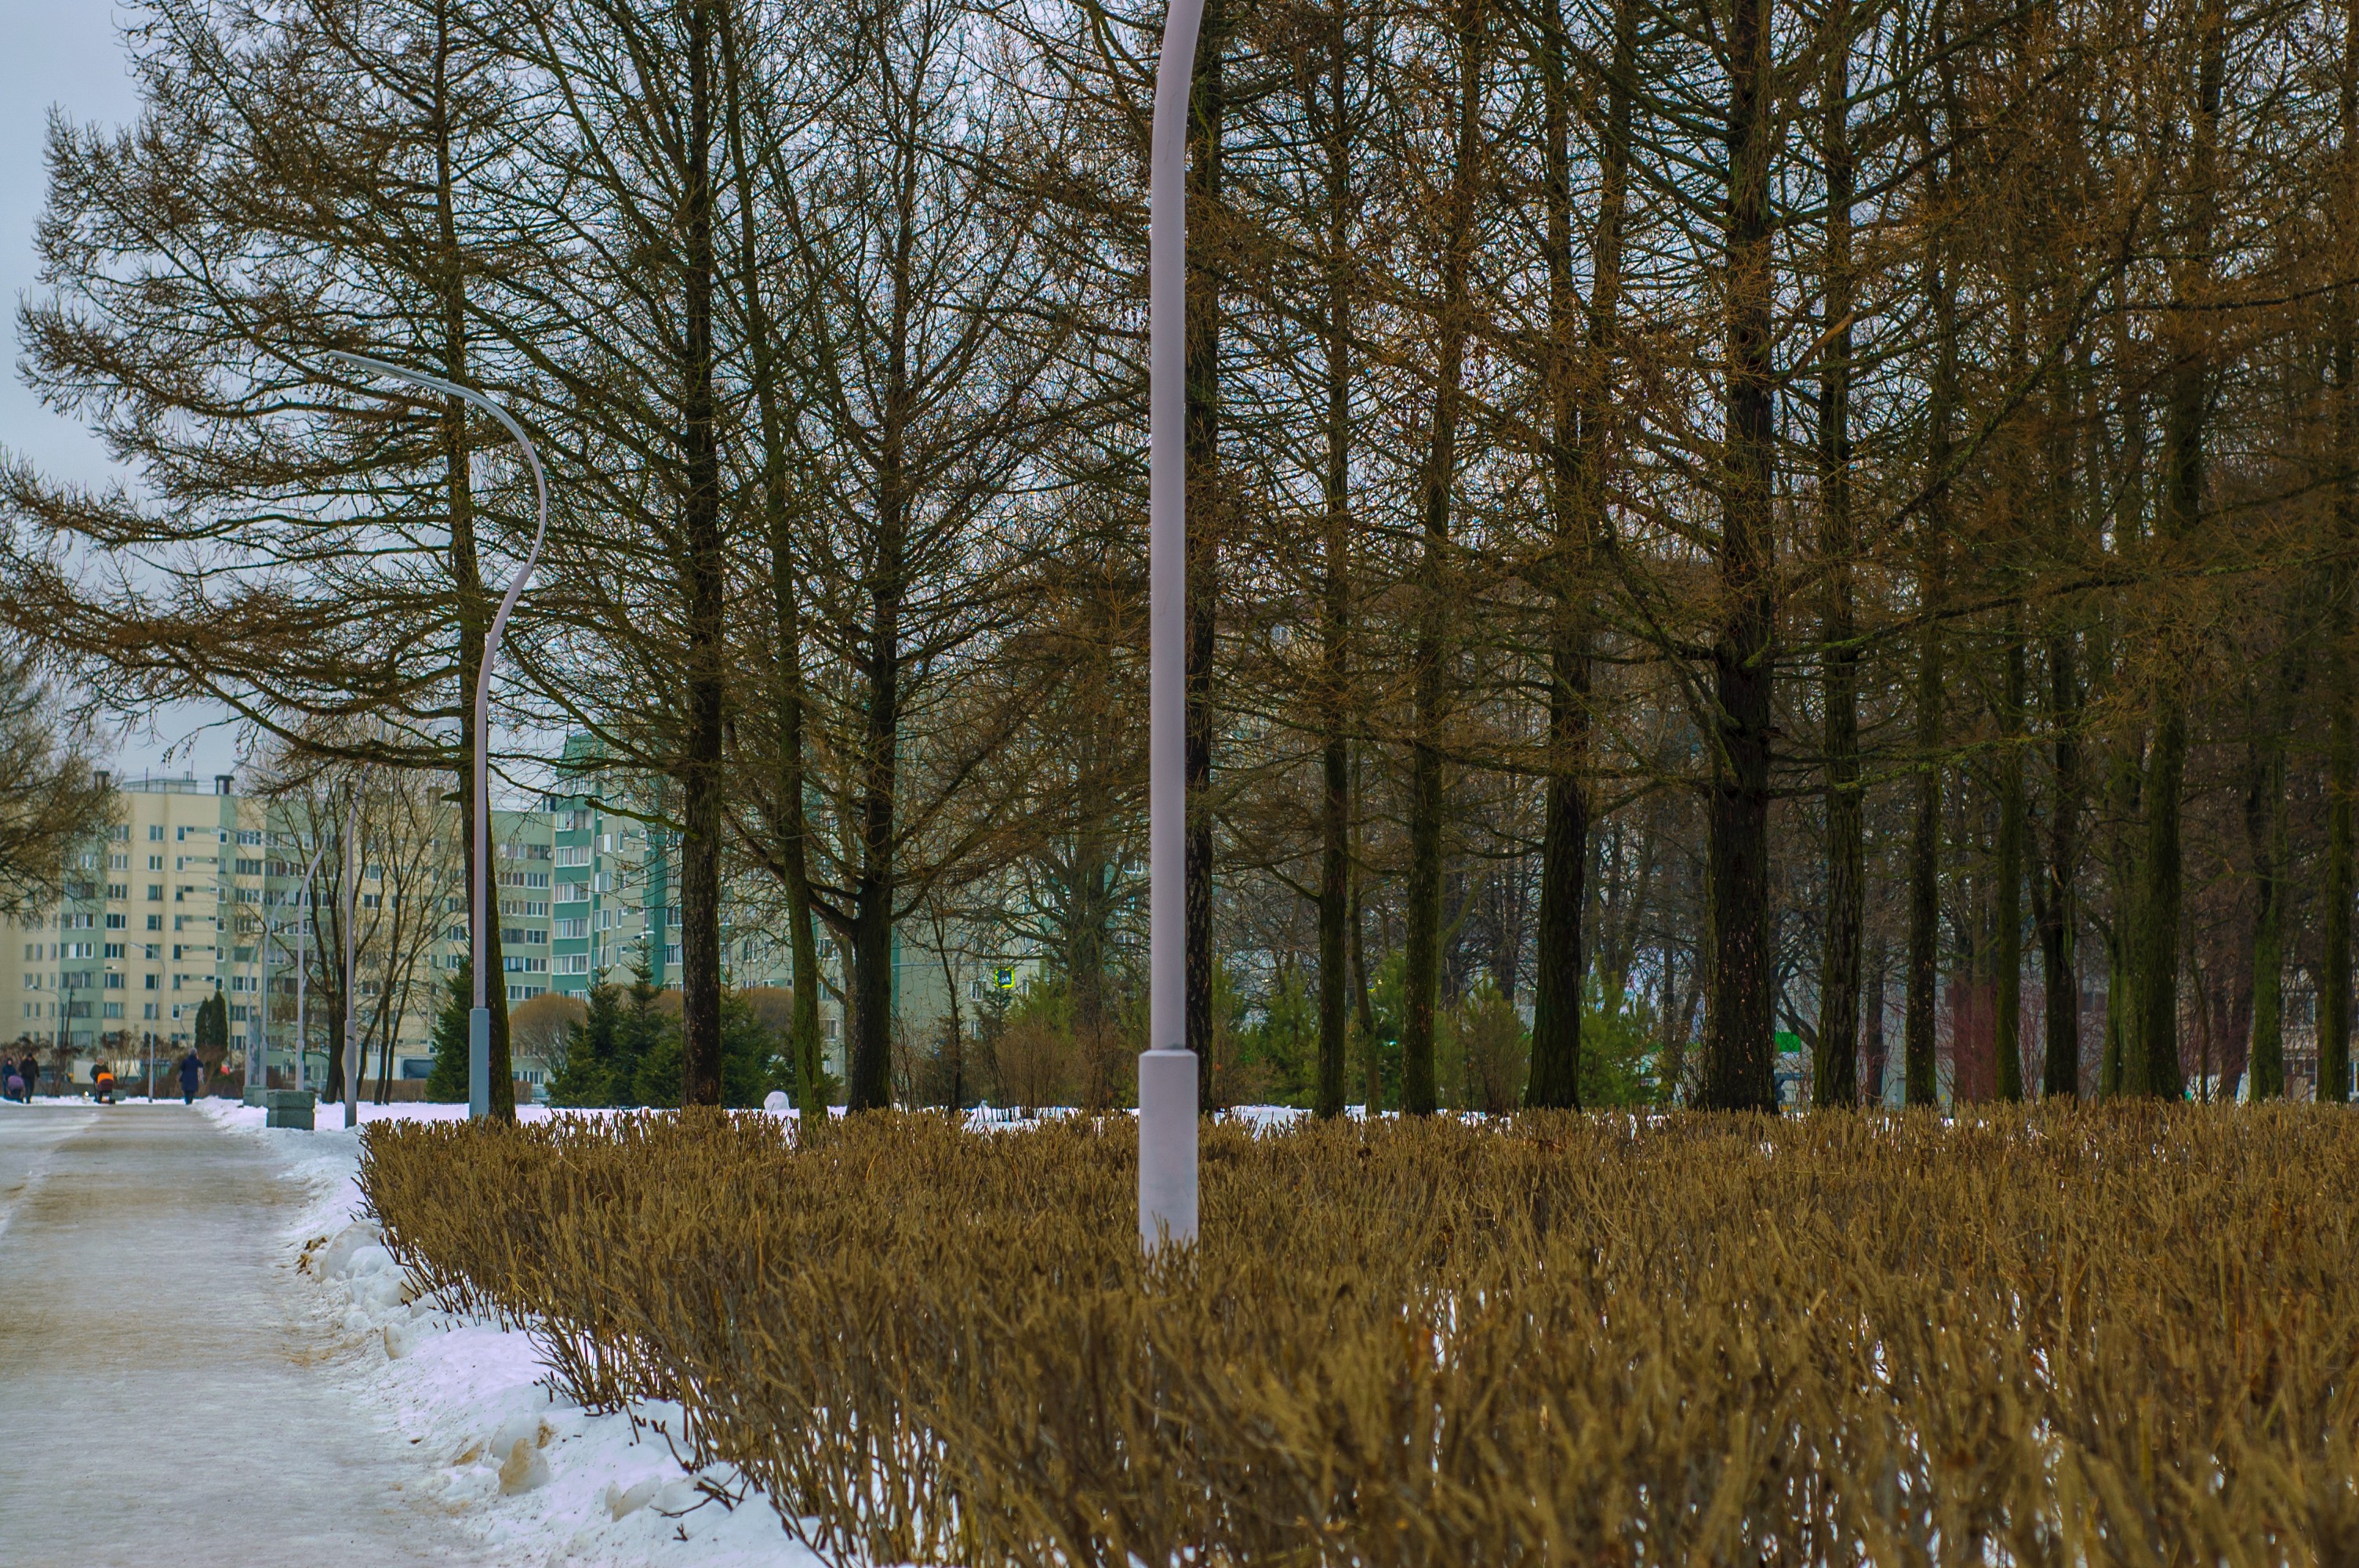
image, plant, building, sky, tree, natural landscape, street light, trunk, wood, grass, freezing, twig, deciduous, landscape, grove, forest, snow, road surface, woodland, winter, frost, sidewalk, road, reflection, wetland, plant stem, city, path, autumn, soil, Northern hardwood forest, precipitation, prairie, walkway